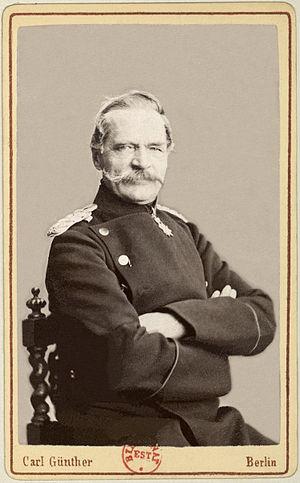
Albrecht, comte von Roon, (1803-1879), Generalfeldmarschall, ministre prussien de la Guerre entre 1859 et 1873, réorganisateur de l'armée prussienne.
La fonction de ministre-président de Prusse est une fonction officielle du royaume de Prusse.
Albrecht Theodor Emil von Roon est un général et homme d'État prussien. Roon, avec le chancelier Bismarck et le général von Moltke, est l'un des principaux artisans de l'accroissement de la Prusse dans les années 1860, et l'un des fondateurs de l'Empire allemand.